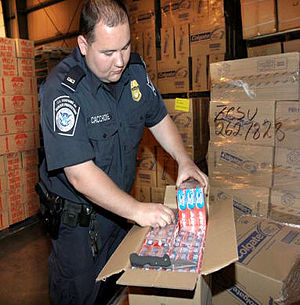
Kopivare
Amerikansk tolder undersøger varer.
En kopivare er en vare der er fremstillet ved uautoriseret kopi af et værk eller produkt der er dækket af en eller flere immaterialrettigheder. Ordet piratkopi bruges til at dække samme begreb omend det oftest bruges om uautoriserede kopier af ophavsretsdækkede produkter såsom film, musik og software, der ikke nødvendigvis er en tiltænkt som en markedsvare. Foruden ophavsretten kan kopivare efterligne produkter dækket at designret, patentret eller brugsmodelret. Bruger en kopivare uretmæssigt et varemærke benyttes betegnelsen varemærkeforfalskning.